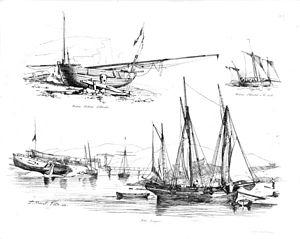
Bateau pêcheur d'Etretat - Bateau d'Etretat à la voile - Petit Lougre
Antoine Léon Morel-Fatio, né le 17 janvier 1810 à Rouen et mort le 2 mars 1871 à Paris au Musée de marine et d’ethnographie du Louvre, est un peintre officiel de la Marine et homme politique français.